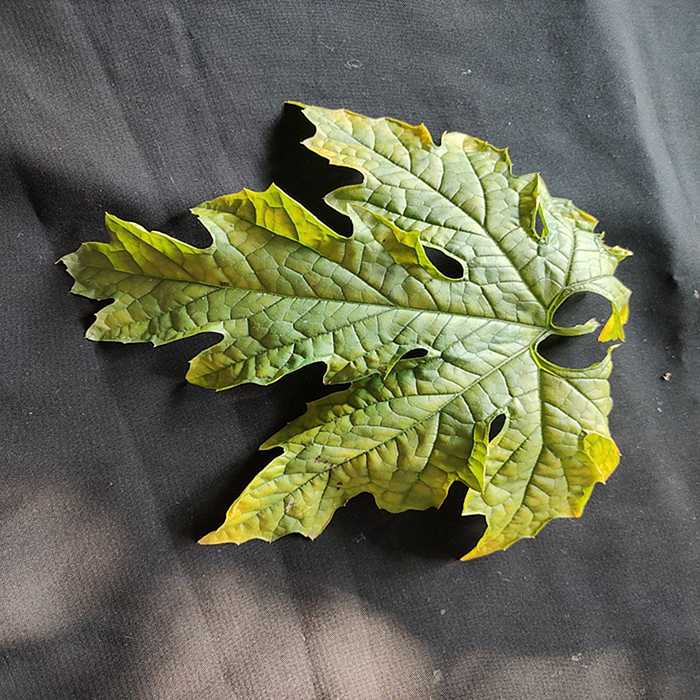
Plant: Bitter Gourd
Label: Mosaic virus